Studio apartment

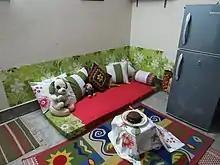
Common area of a studio in Bangladesh (2016)

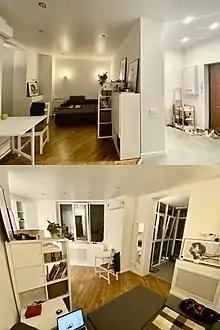
Example of a modern studio apartment in Russia

In the building codes and regulations and standards of the Russian Federation, the concept of "studio apartment" is not defined, therefore it is not possible to give an exact definition of this concept. In colloquial Russian, there is a word "studiya", which means apartments with a combined bedroom and kitchen area. Russian studio apartments are represented in different segments of real estate. In economy class, these are flats of small square footage. But studio apartments also exist on a large area, and even in elite flats. In the secondary housing market, there are studios obtained by redevelopment of apartments such as Khrushchyovka and , in which the partitions between the living room and the small kitchen and hallway are removed.